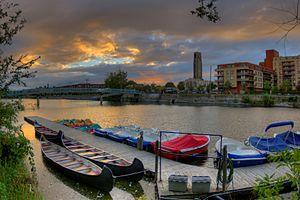
Le canal de Lachine est un canal traversant la section sud-ouest de l'île de Montréal entre le lac Saint-Louis et le Vieux Port. Nommé d’après la ville de Lachine il permet d’éviter les rapides du même nom sur le fleuve Saint-Laurent. Ouvert en 1825, agrandi deux fois au XIXᵉ siècle, il a joué un rôle important dans le développement industriel du Canada et de Montréal. Il est fermé à la navigation commerciale depuis 1970, remplacé par la voie maritime du Saint-Laurent.